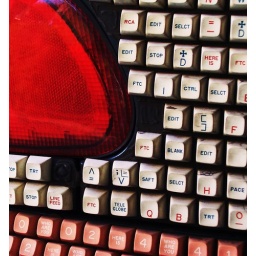
computer keyboard keys glued to a car in echo park